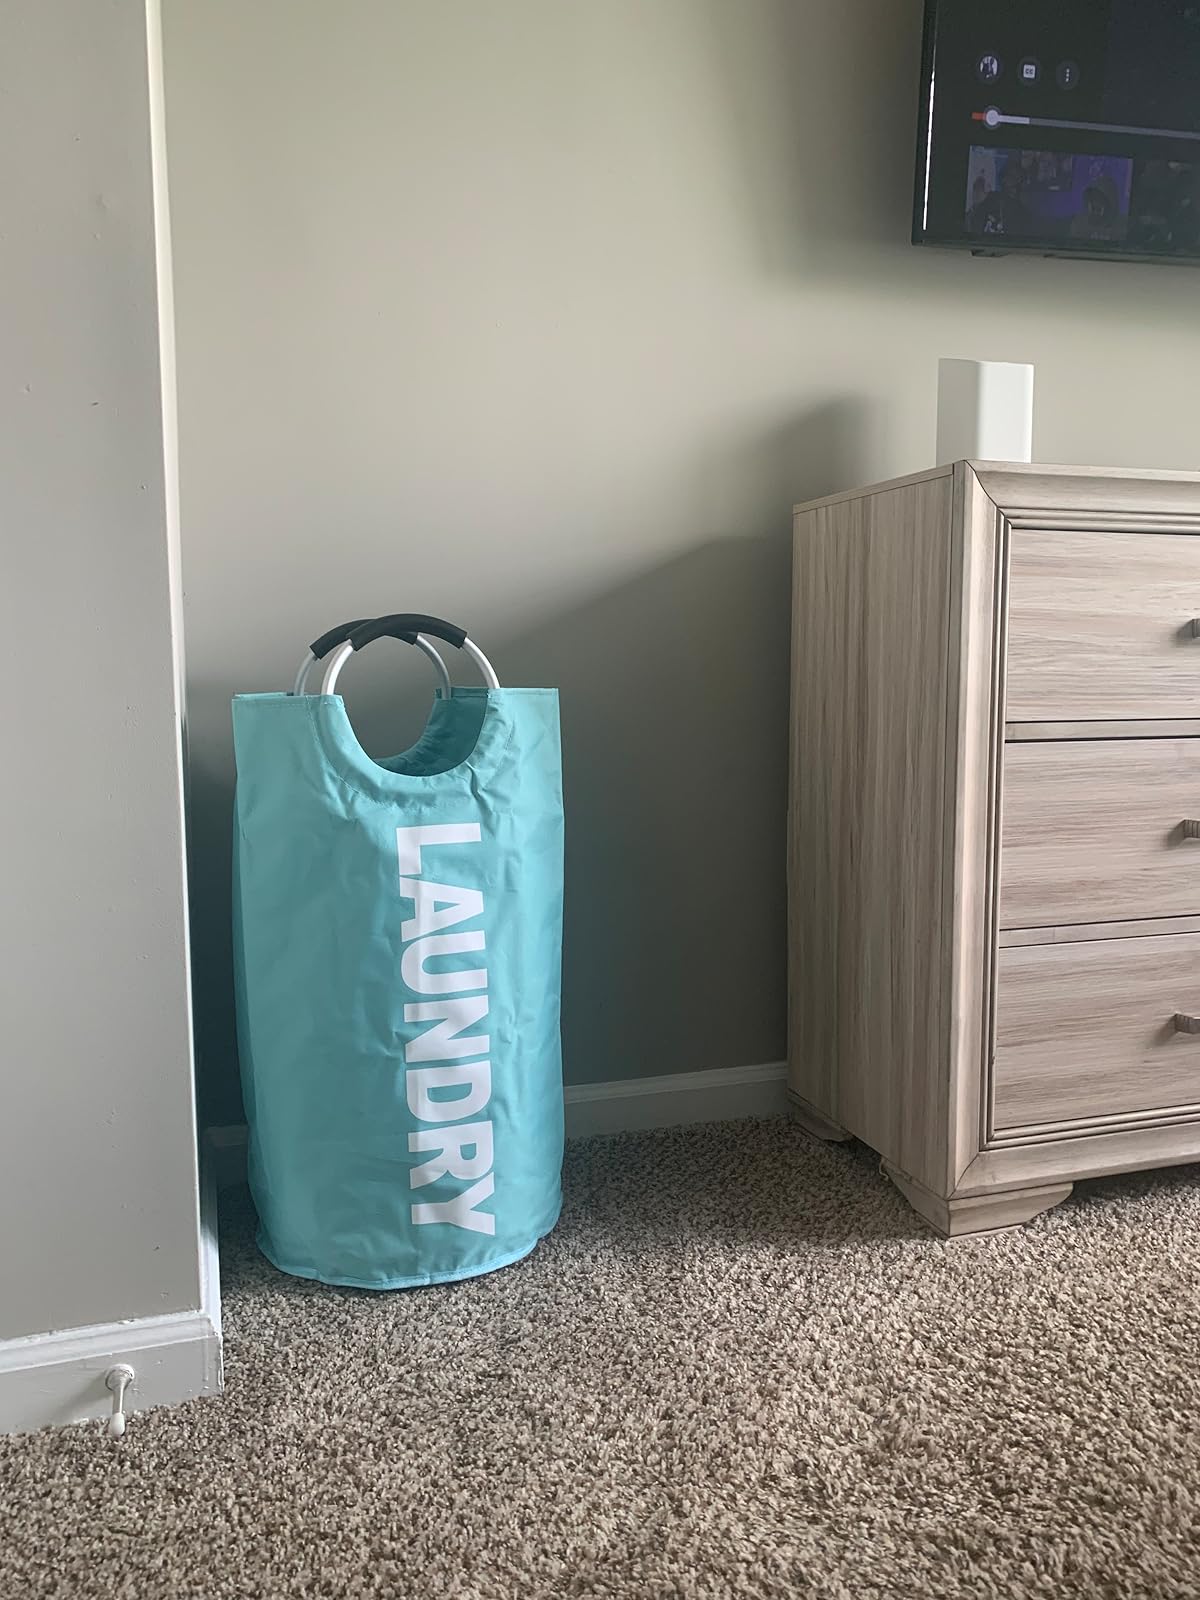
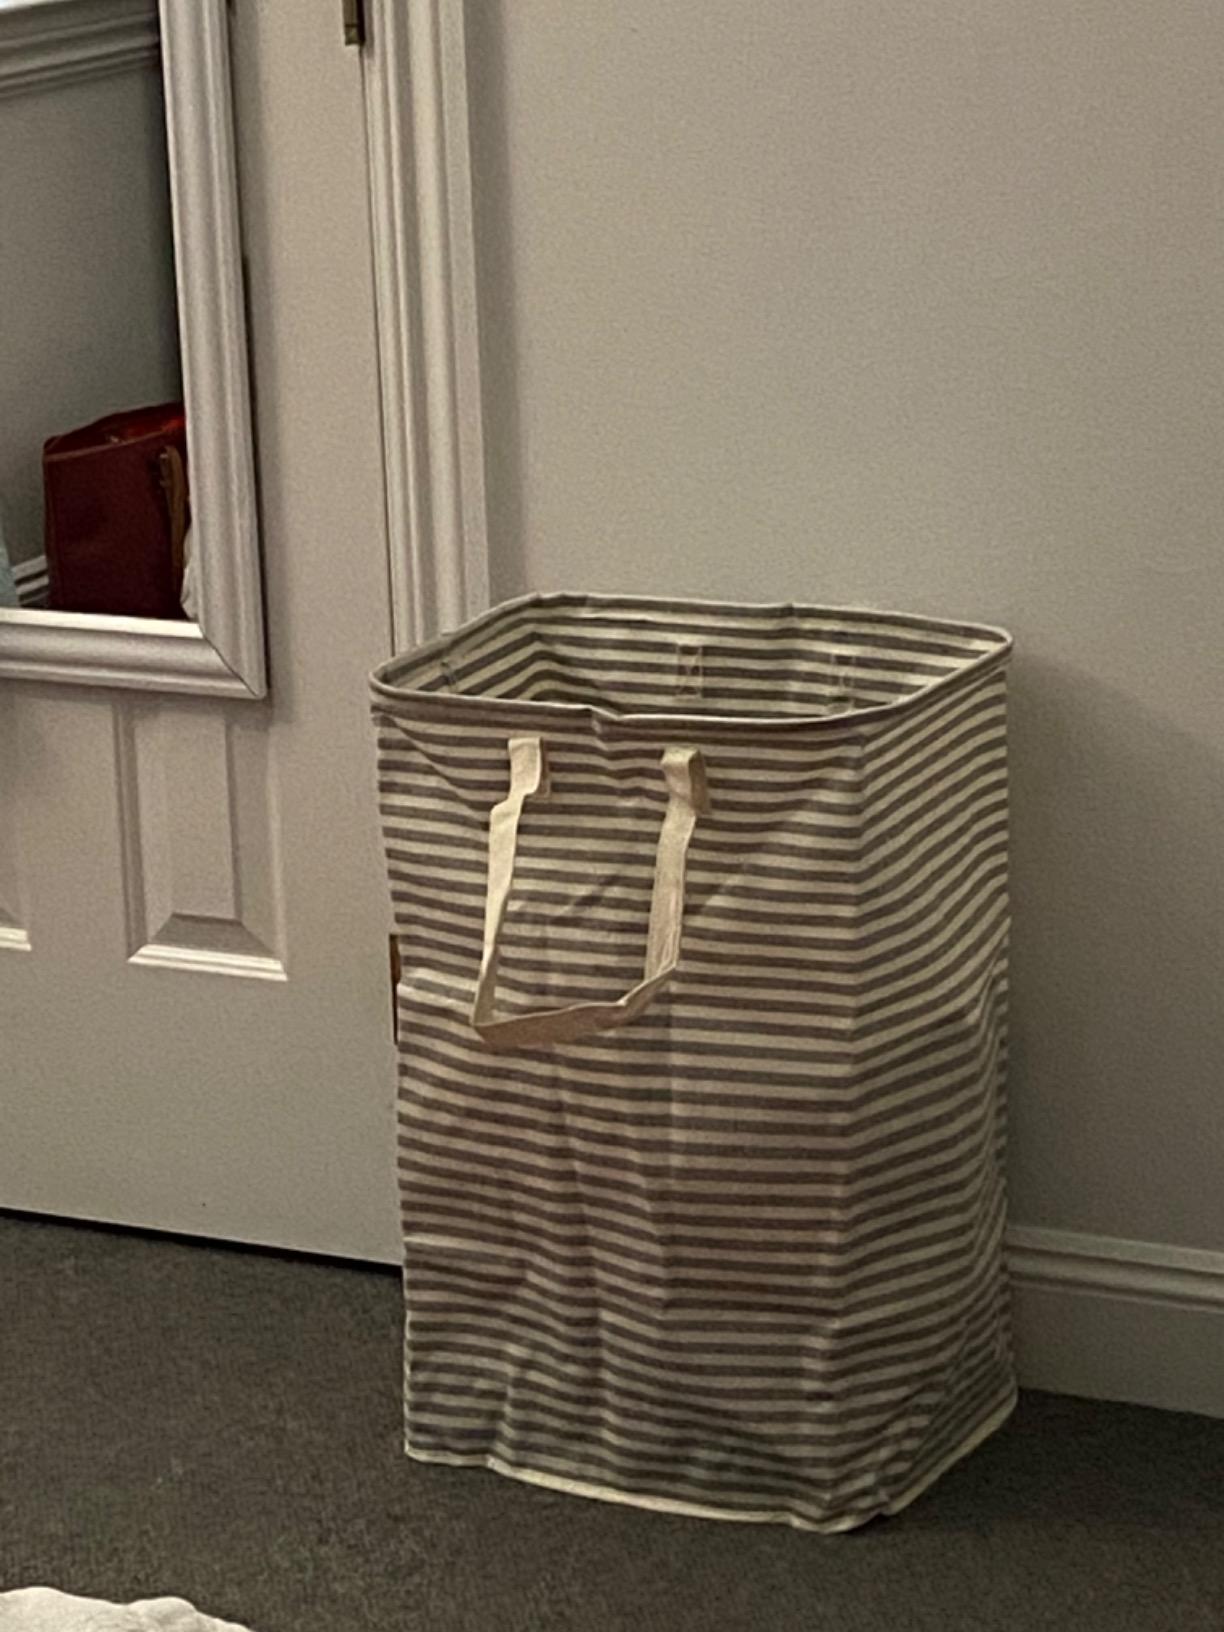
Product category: items_hamper
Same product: no